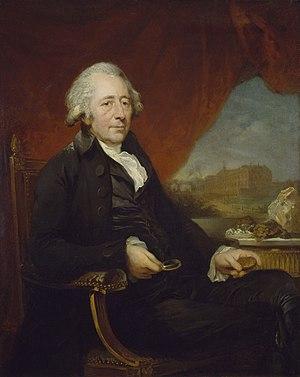
Matthew Boulton était un industriel britannique et un associé de l'ingénieur écossais James Watt. Dans le dernier quart du XVIIIᵉ siècle, ils installèrent des centaines de machines à vapeur Boulton & Watt dont les performances rendirent possible la mécanisation de l'industrie. Boulton appliqua des techniques modernes à la frappe des pièces de monnaie et réalisa des millions de pièces pour le Royaume-Uni et d'autres pays.